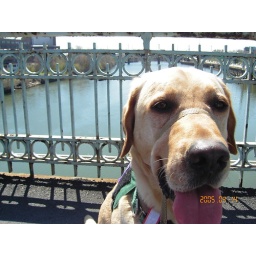
This is the bridge that PhilaPets walked Winston over to get to the dog park!